Compound of three octahedra

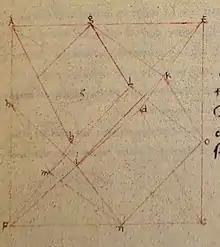
Octahedron circumscribed around a cube, as drawn by Piero della Francesca for his book "De quinque corporibus regularibus"

In the 15th-century manuscript "De quinque corporibus regularibus" by Piero della Francesca, della Francesca already includes a drawing of an octahedron circumscribed around a cube, with eight of the cube edges lying in the octahedron's eight faces. Three octahedra circumscribed in this way around a single cube would form the compound of three octahedra, but della Francesca does not depict the compound.